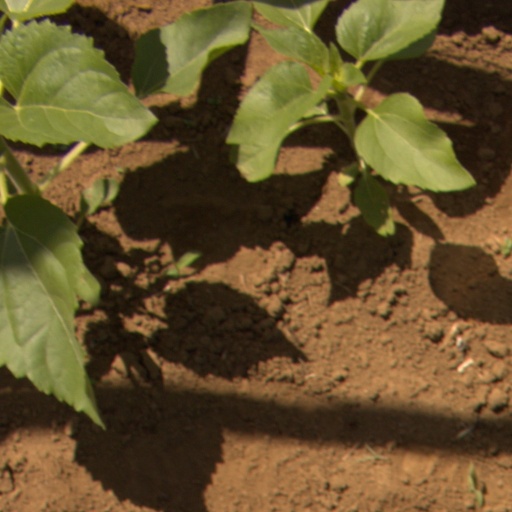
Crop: Jerusalem artichoke